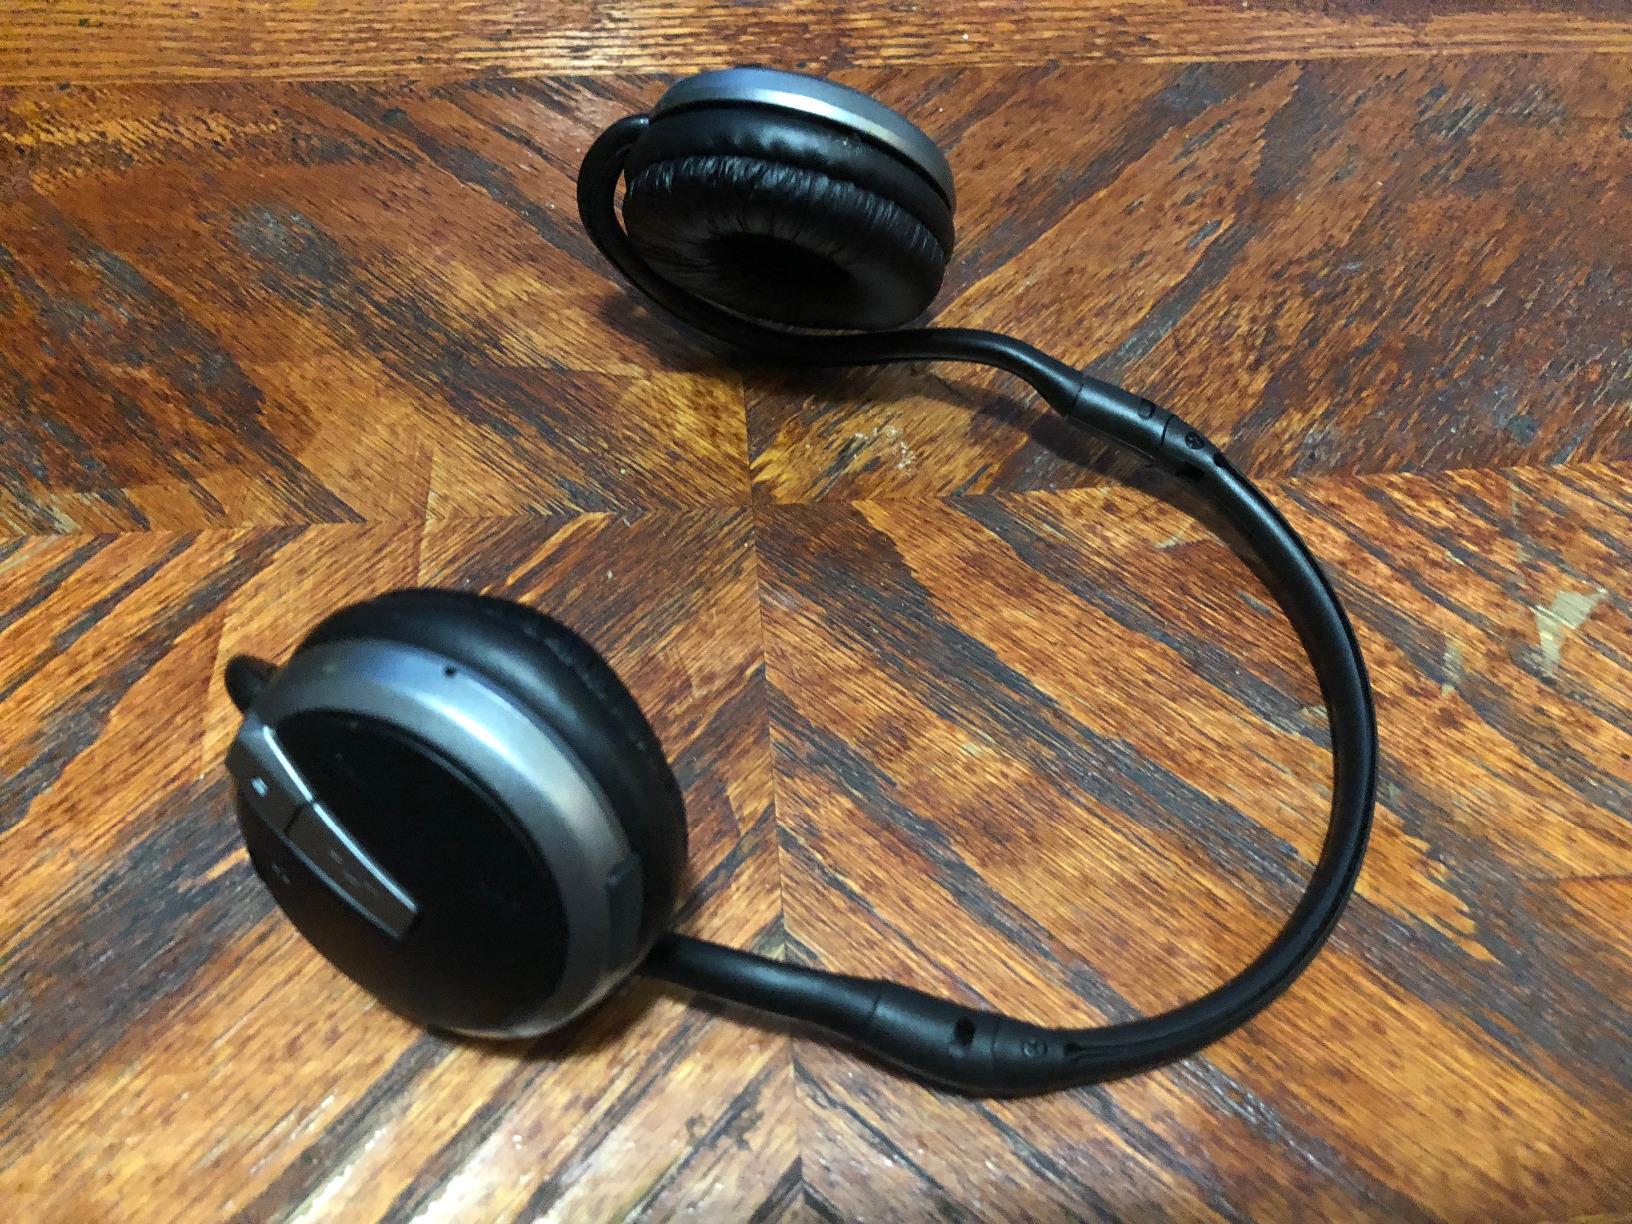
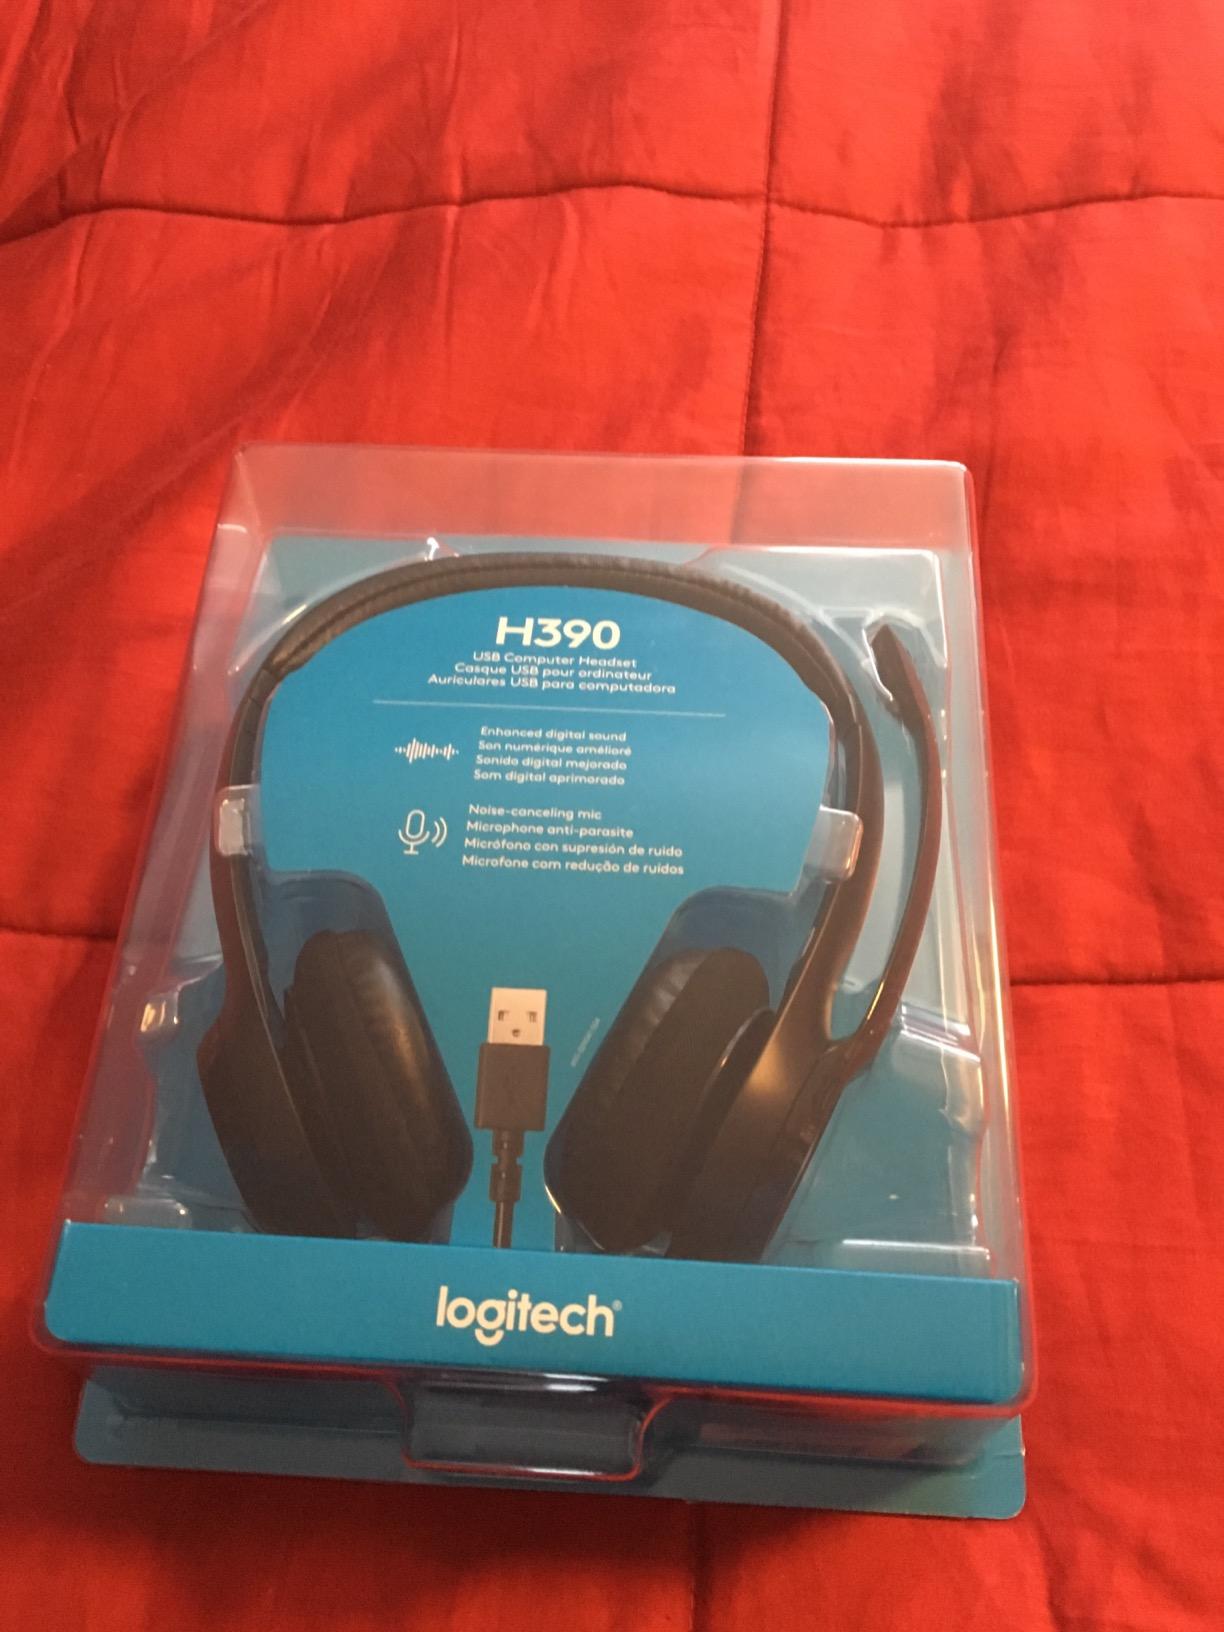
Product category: headphones
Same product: no